Ciociaria

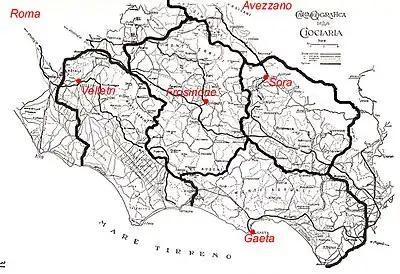
Map of "Grande Ciociaria" with 1889 cities indicated

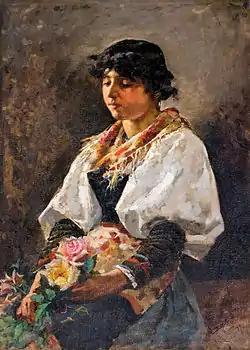
"Ciociara" by Enrique Simonet

Ciociaria is the name commonly used, in modern times, for some impoverished territories southeast of Rome, without defined geographical limits. Starting from the Fascist period and the creation of the province of Frosinone, the same name was arbitrarily imposed by the local fascist organizations and then misused by the local press, by promotional associations and folkloristic events as a synonym for Frosinone and all the popular traditions of its territory.